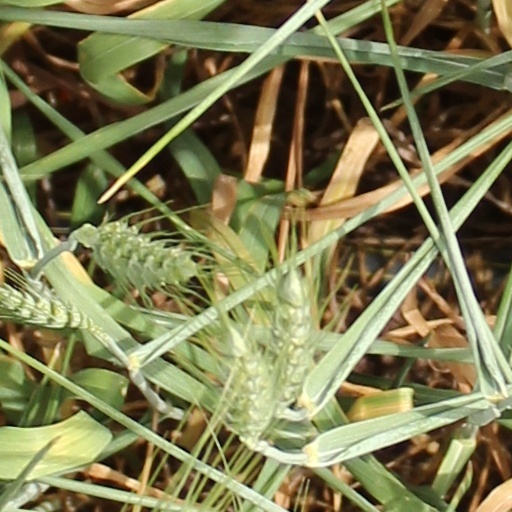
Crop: wheat